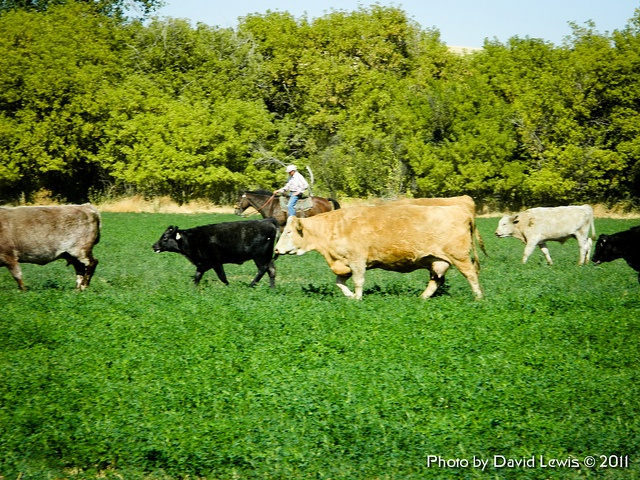
Herd of cattle being herded by a man on a horse.
a number of cows in a field near many trees
Several cows walk in a field with a man on a horse in the background.
A cowboy is on a horse in a pasture herding cattle.
A group of cows that are standing in the grass.